George S. Simonds

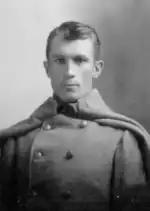
At West Point in 1899

He graduated (26th out of a class of 72) from the United States Military Academy (USMA) at West Point, New York in 1899. Many of his classmates became general officers later in their military careers: Samuel T. Ansell, Charles M. Bundel, Clifton C. Carter, Stanley D. Embick, Robert C. Foy, Stuart Heintzelman, Charles D. Herron, Evan H. Humphrey, Frederick B. Kerr, Leon Kromer, Duncan K. Major Jr., Edward M. Markham, George Van Horn Moseley, Ephraim G. Peyton, Clement A. Trott and James A. Woodruff.